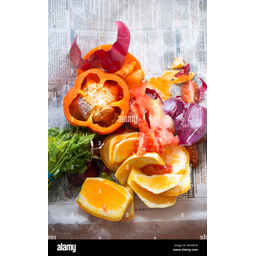
Label: trash